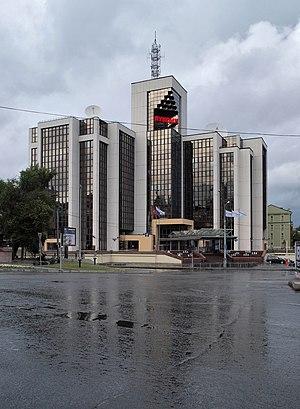
PJSC Lukoil est le plus grand producteur russe de pétrole. En 2005 il a produit 90,16 millions de tonnes de pétrole et 7,57 milliards de m³ de gaz naturel.